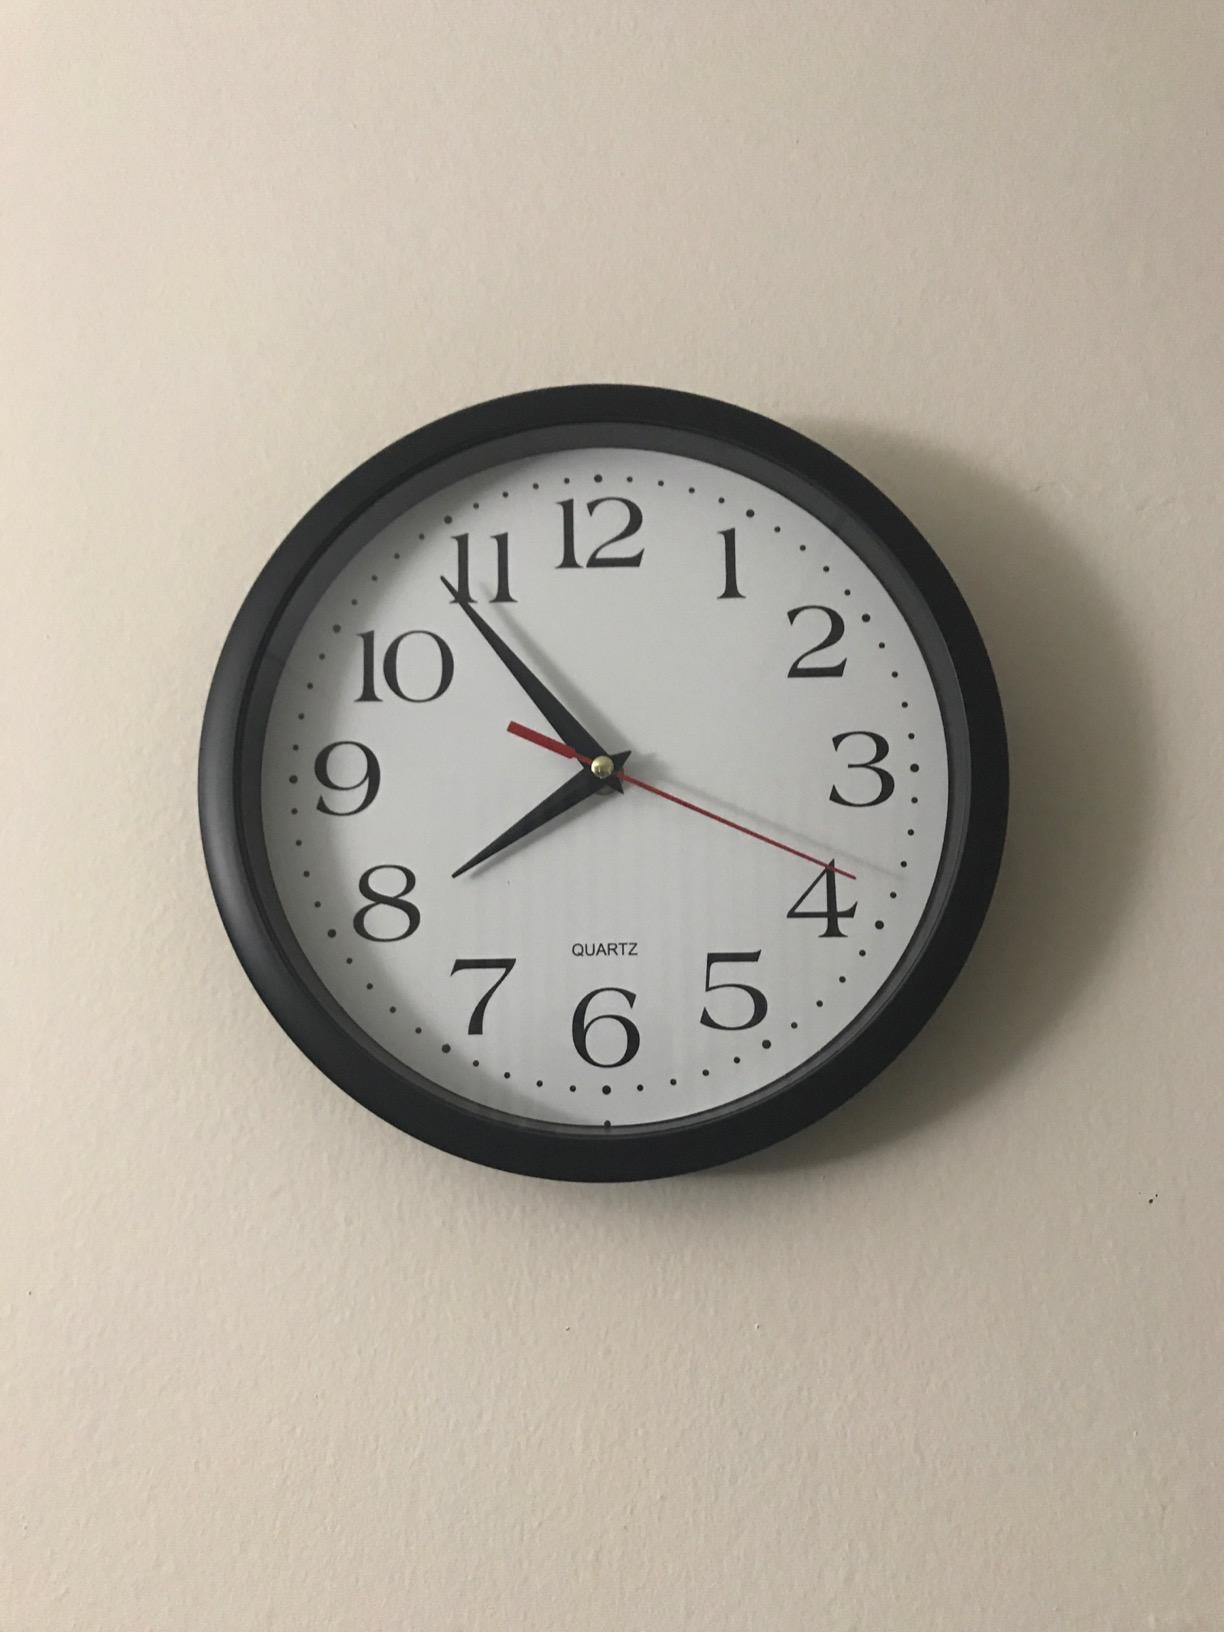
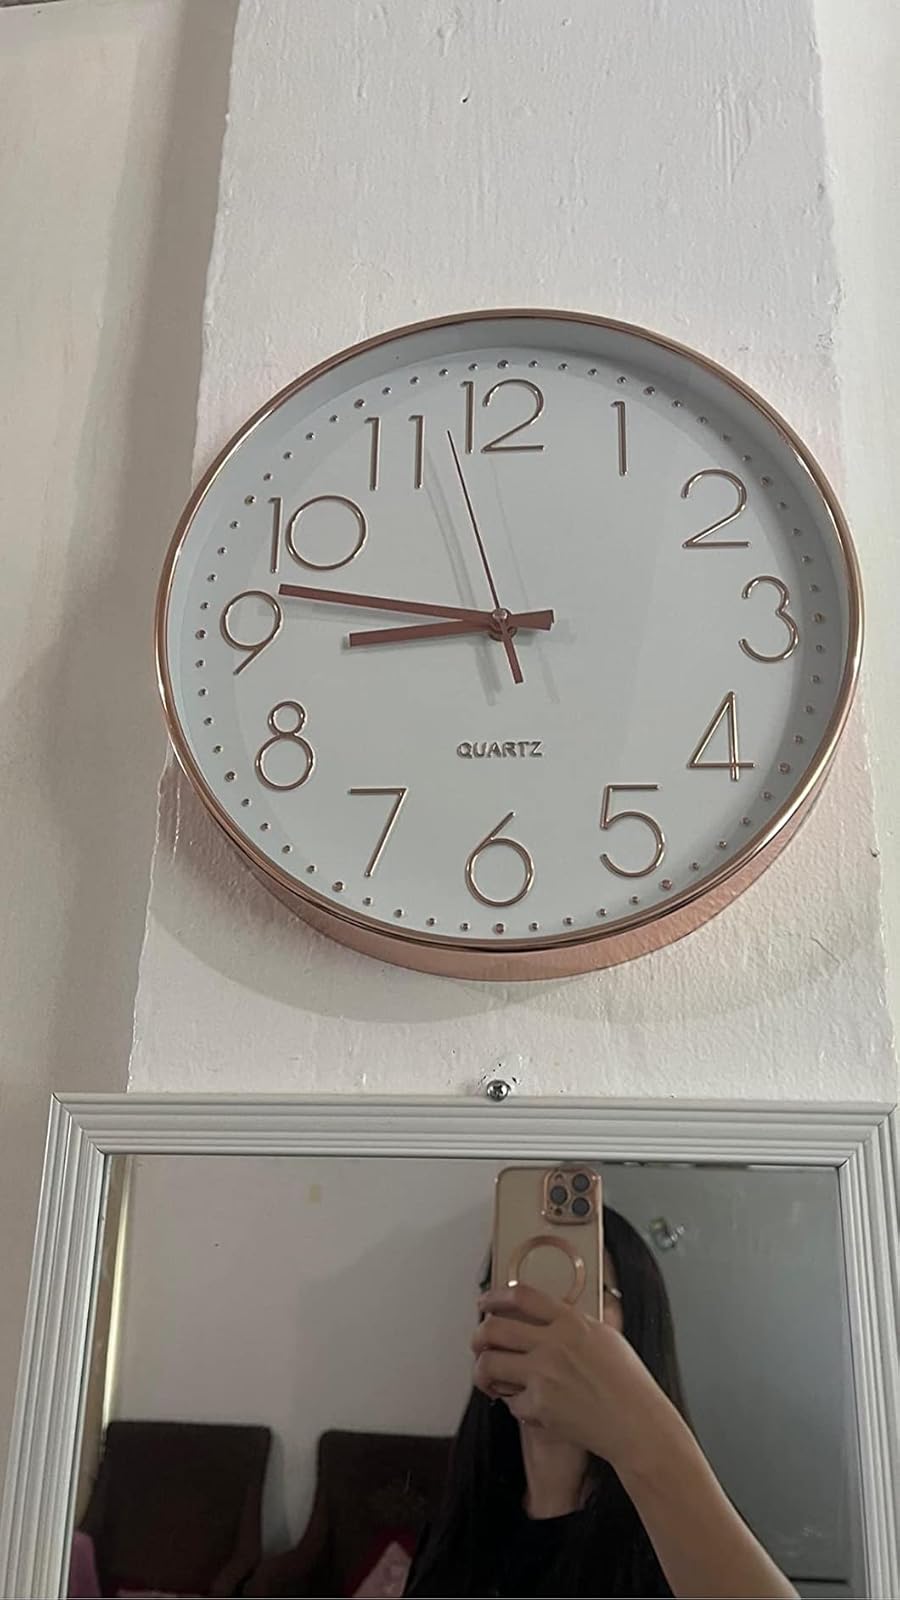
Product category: clock
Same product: no